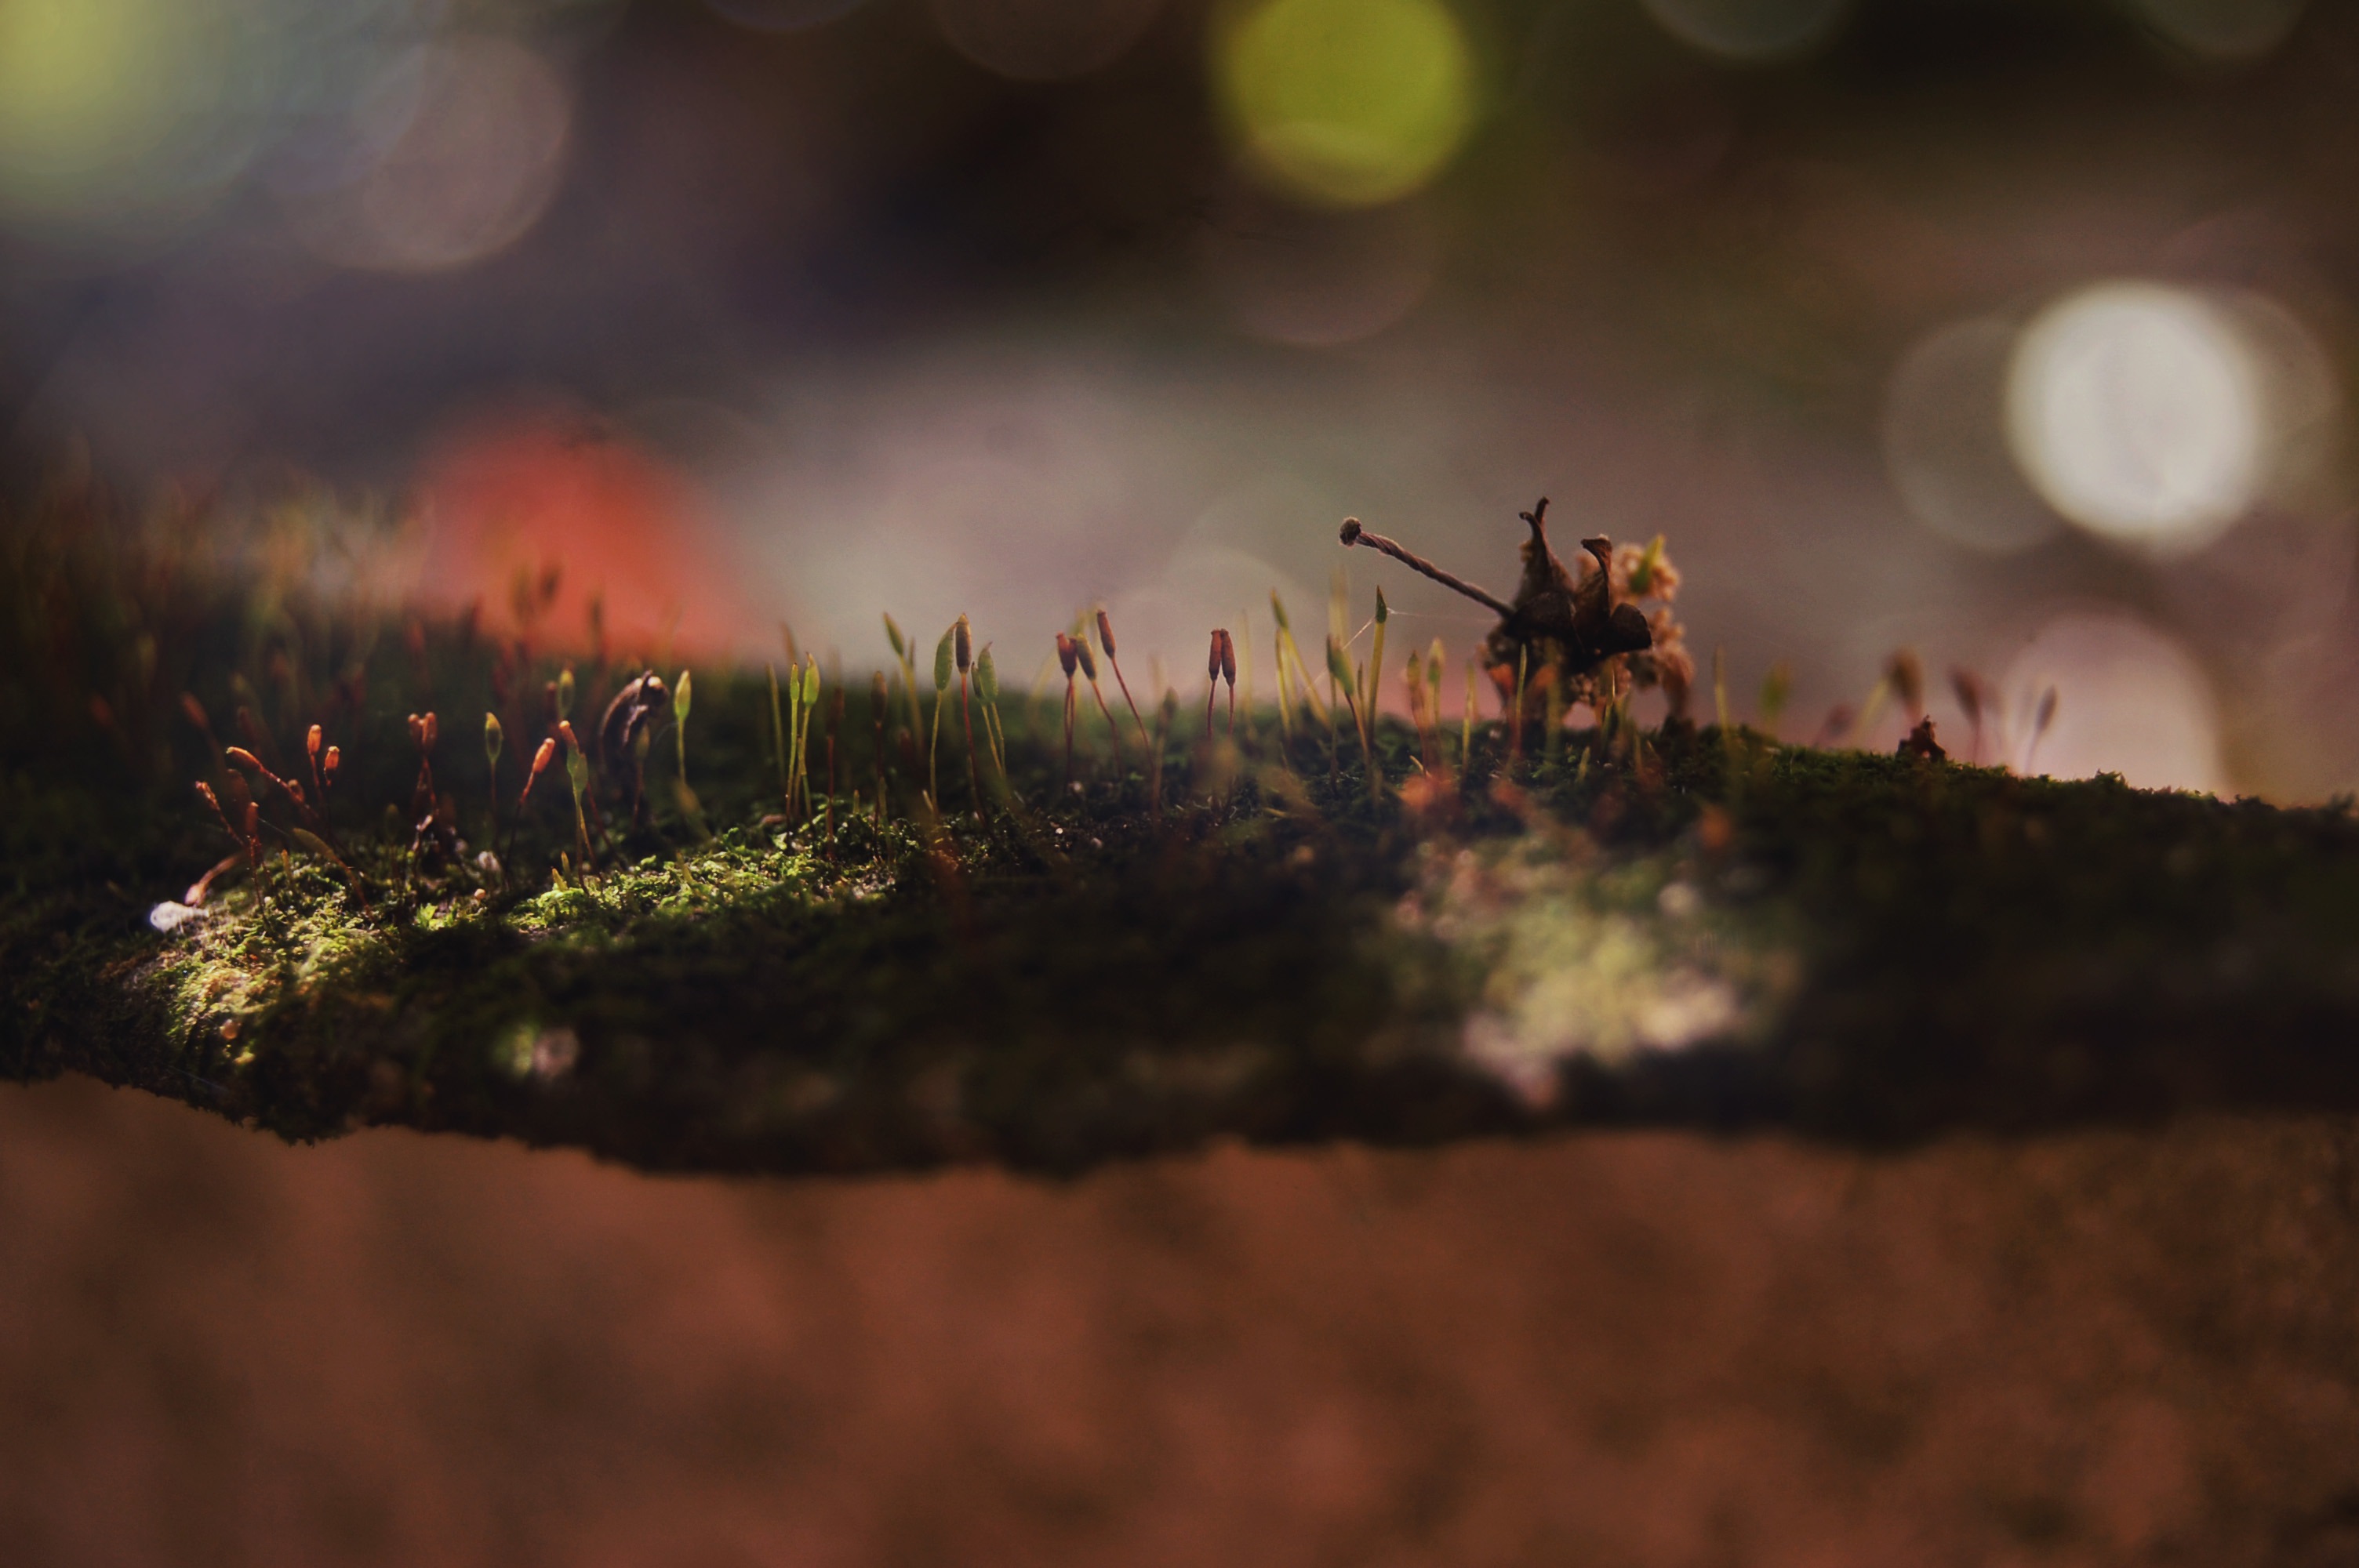
nature, photography, leaf, flower, insect, autumn, invertebrate, close up, screenshot, macro photography, computer wallpaper